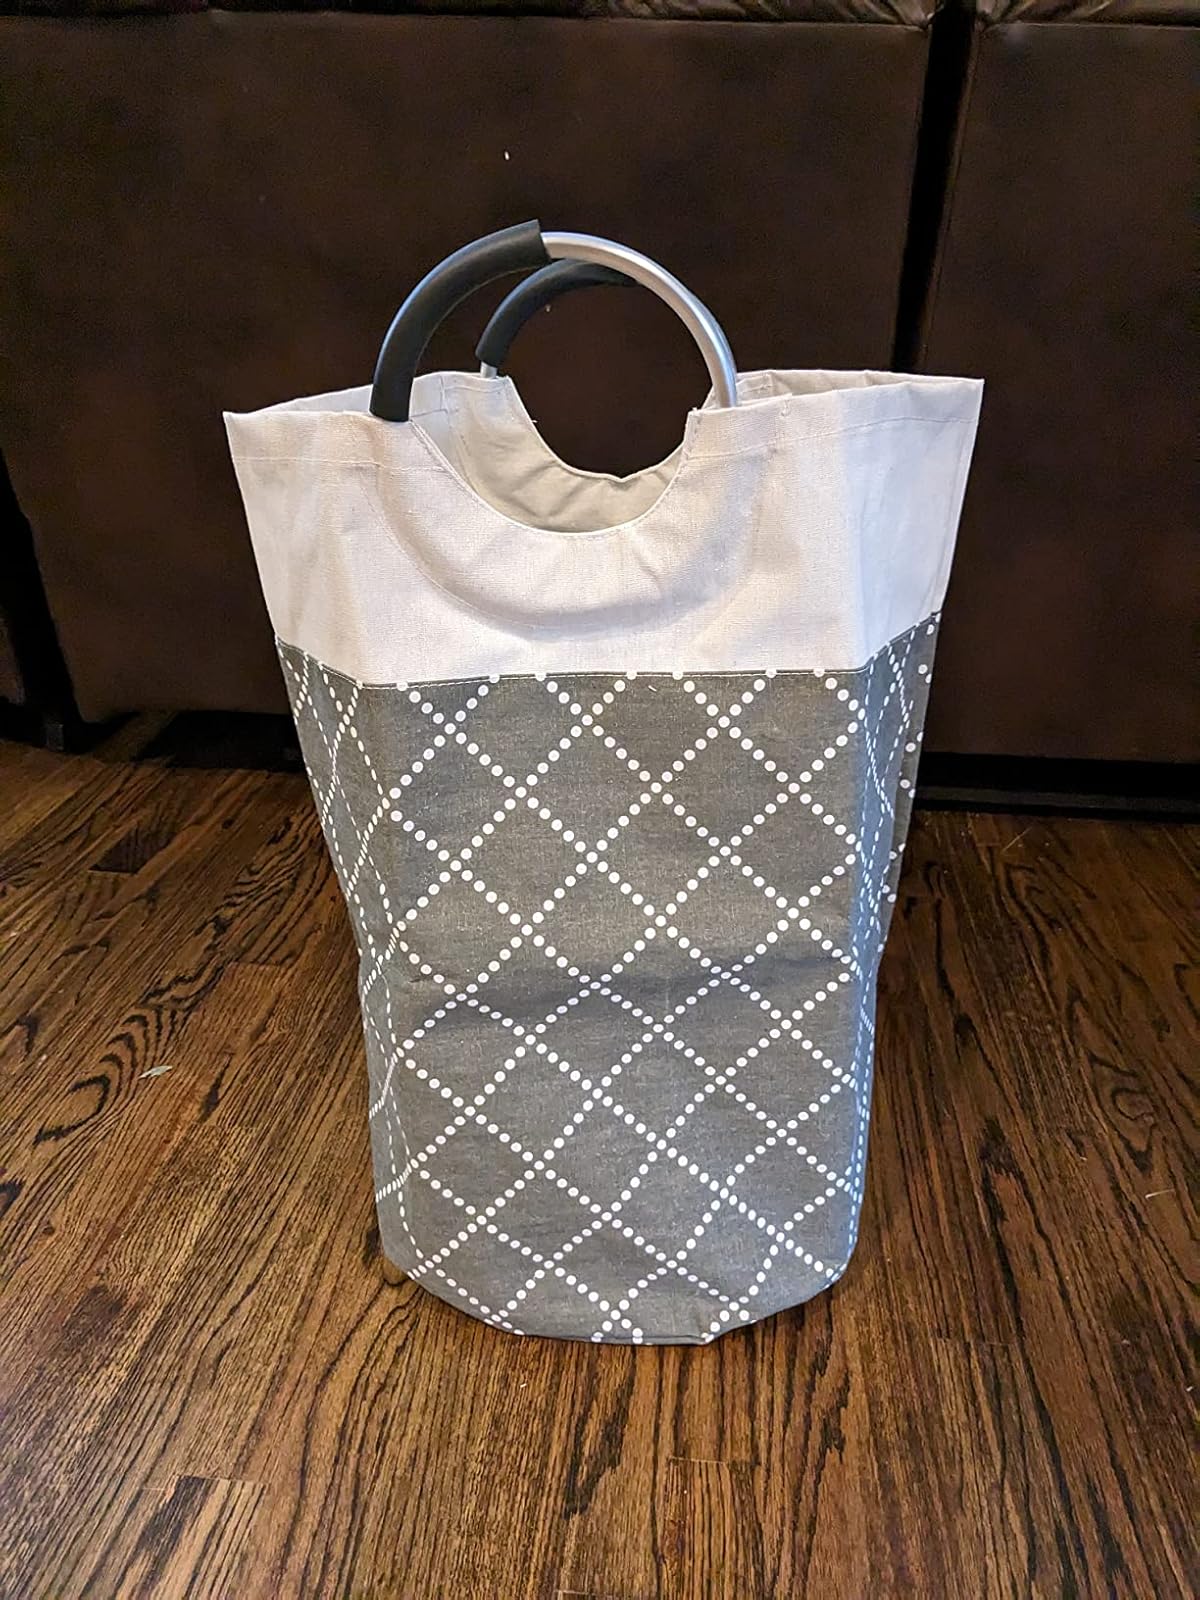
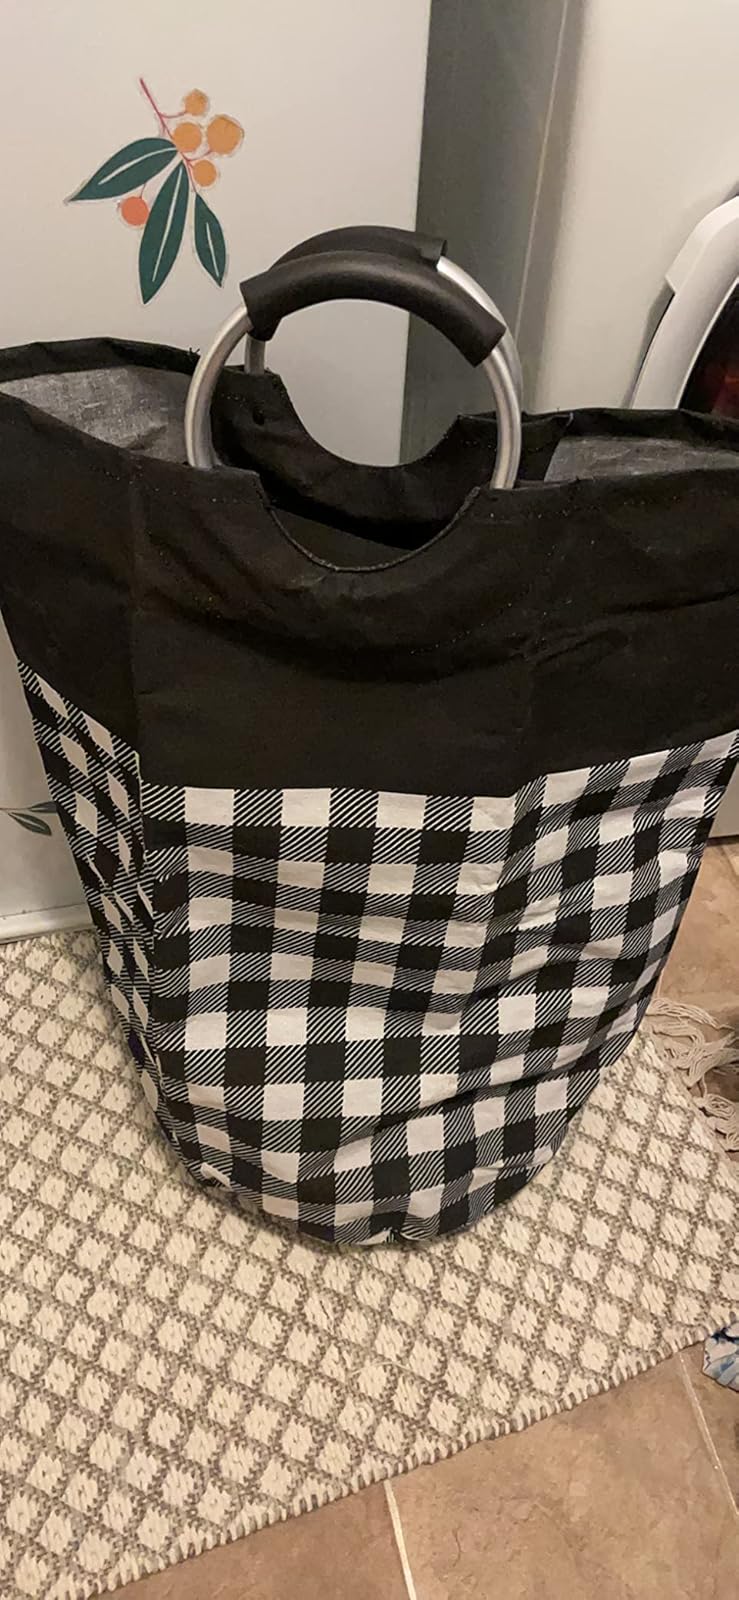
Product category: items_hamper
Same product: no